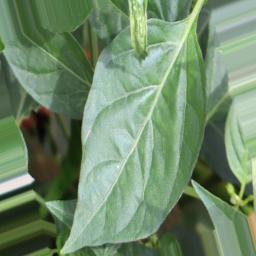
Label: healthy